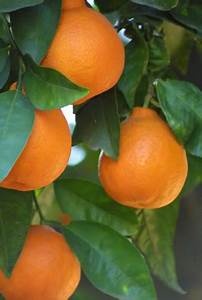
Label: mandarine